Aadai

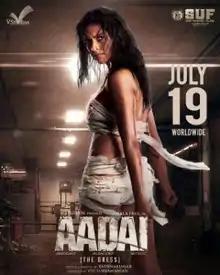
Theatrical release poster

Aadai is a 2019 Indian Tamil-language thriller film written and directed by Rathna Kumar, and produced by V Studios. The film stars Amala Paul stars in the lead role alongside Ananya Ramaprasad, Vivek Prasanna, and Ramya Subramanian. Pradeep Kumar composed the film's soundtrack alongside the Oorka band, who made their debut with this film. The cinematography and editing were handled by Vijay Kartik Kannan and Shafique Mohamed Ali, respectively. The film released on 19 July 2019 and received fairly positive reviews from audience and critics.